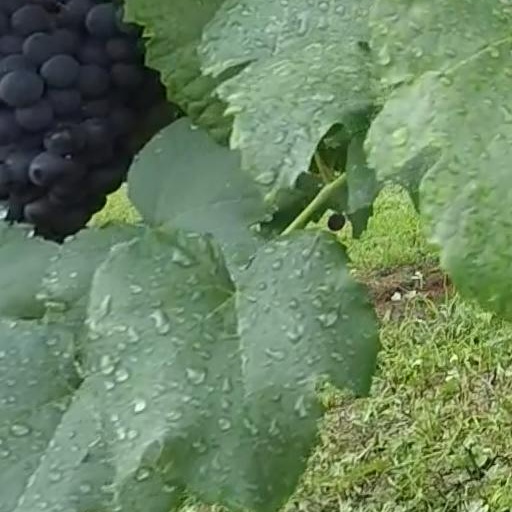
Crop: grape